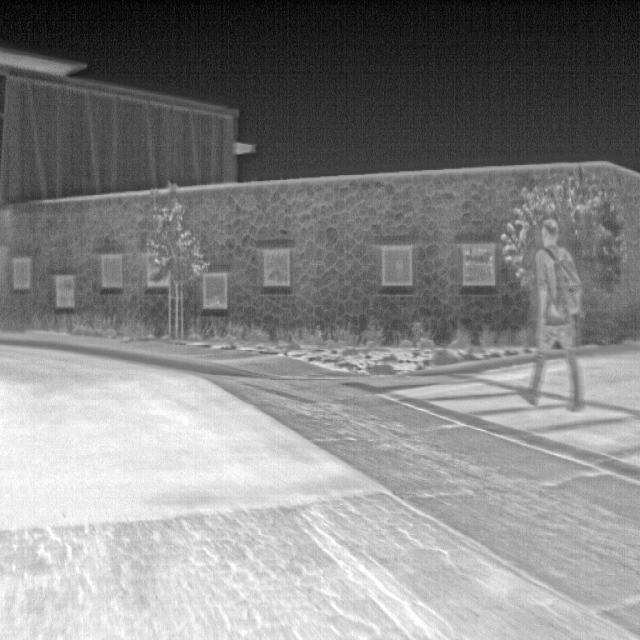
Detected objects:
label: person